Benjamin Banneker

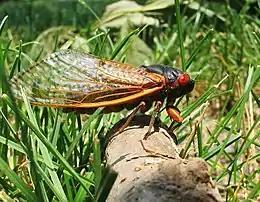
Brood X periodical cicada

The title pages of the Baltimore editions of Banneker's 1792, 1793 and 1794 almanacs and ephemerides stated that the publications contained: